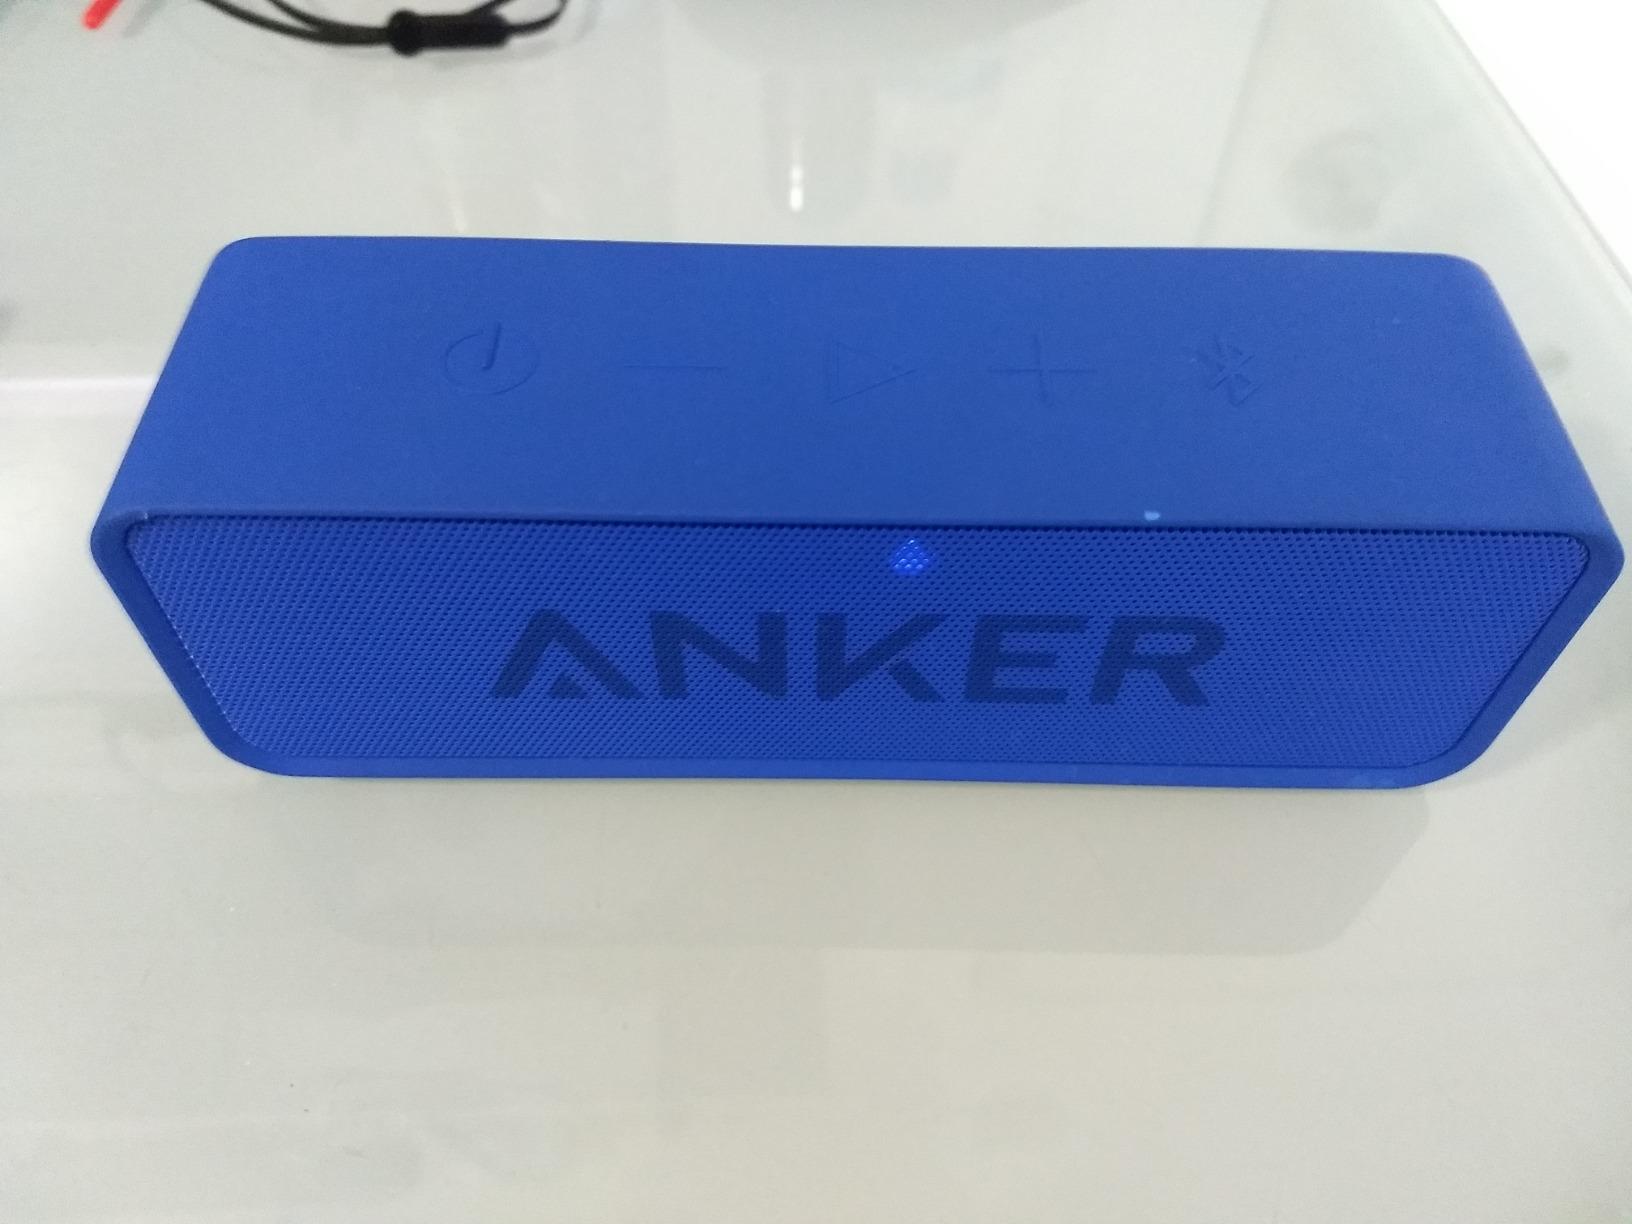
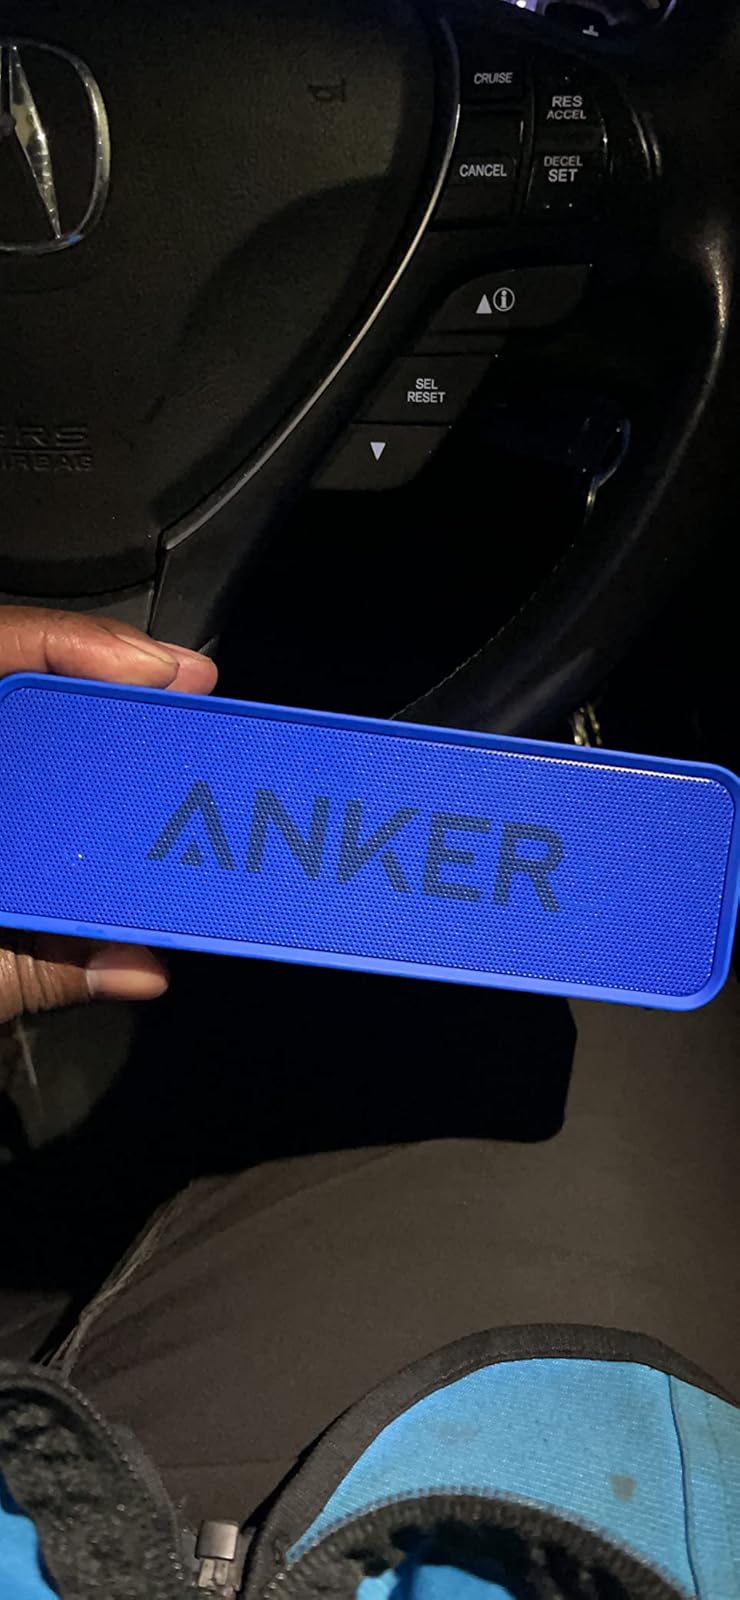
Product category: speaker
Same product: yes